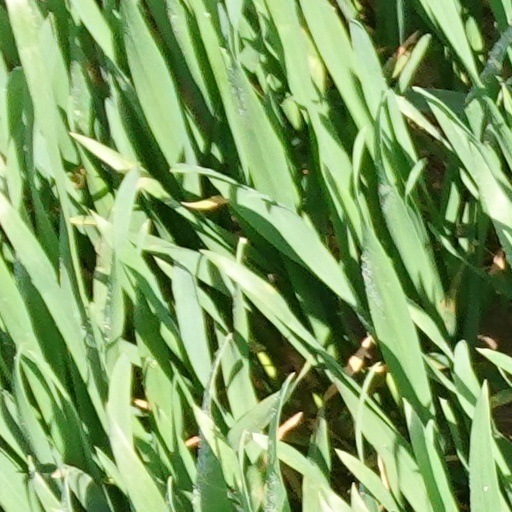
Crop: wheat